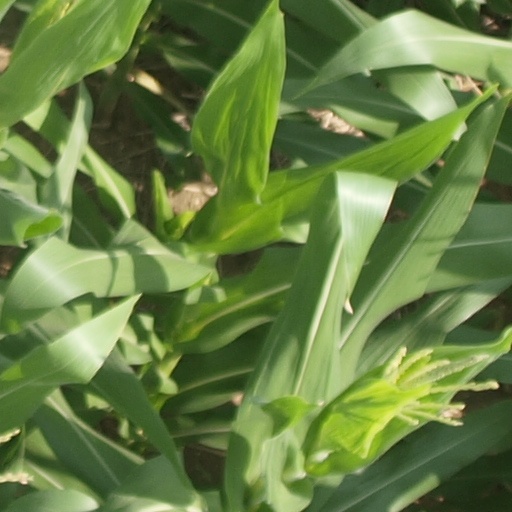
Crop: maize; corn